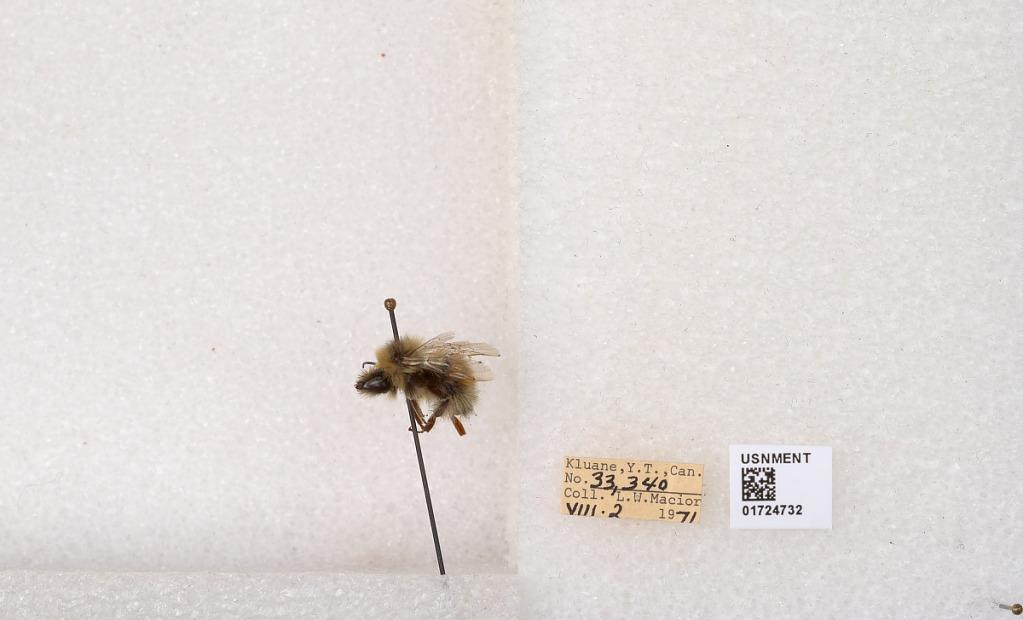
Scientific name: Bombus (Pyrobombus) sylvicola Kirby
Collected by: L. Macior
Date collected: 1971-8-2
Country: Canada
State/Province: Yukon Teritory
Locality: Kluane National Park and Reserve
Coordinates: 60.7493, -139.504